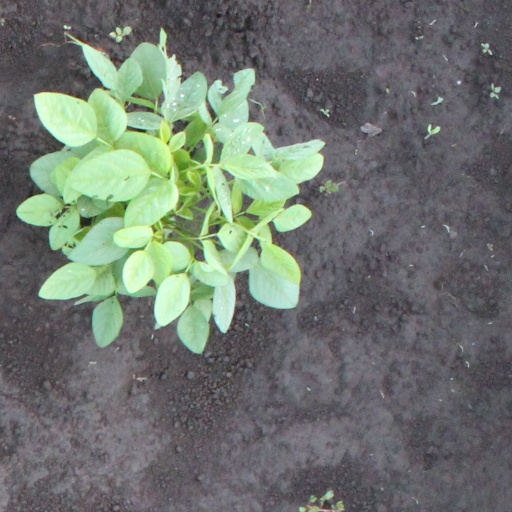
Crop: soybean